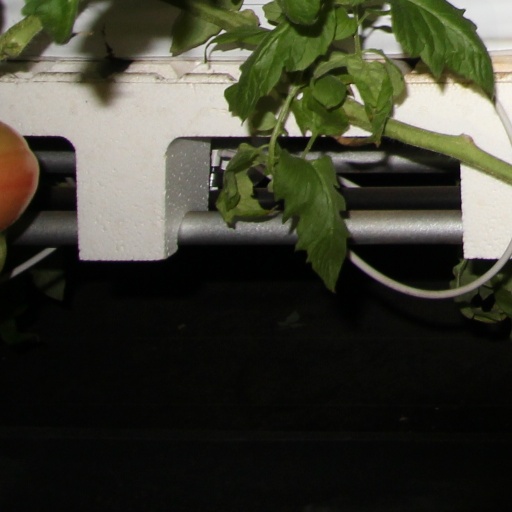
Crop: tomato